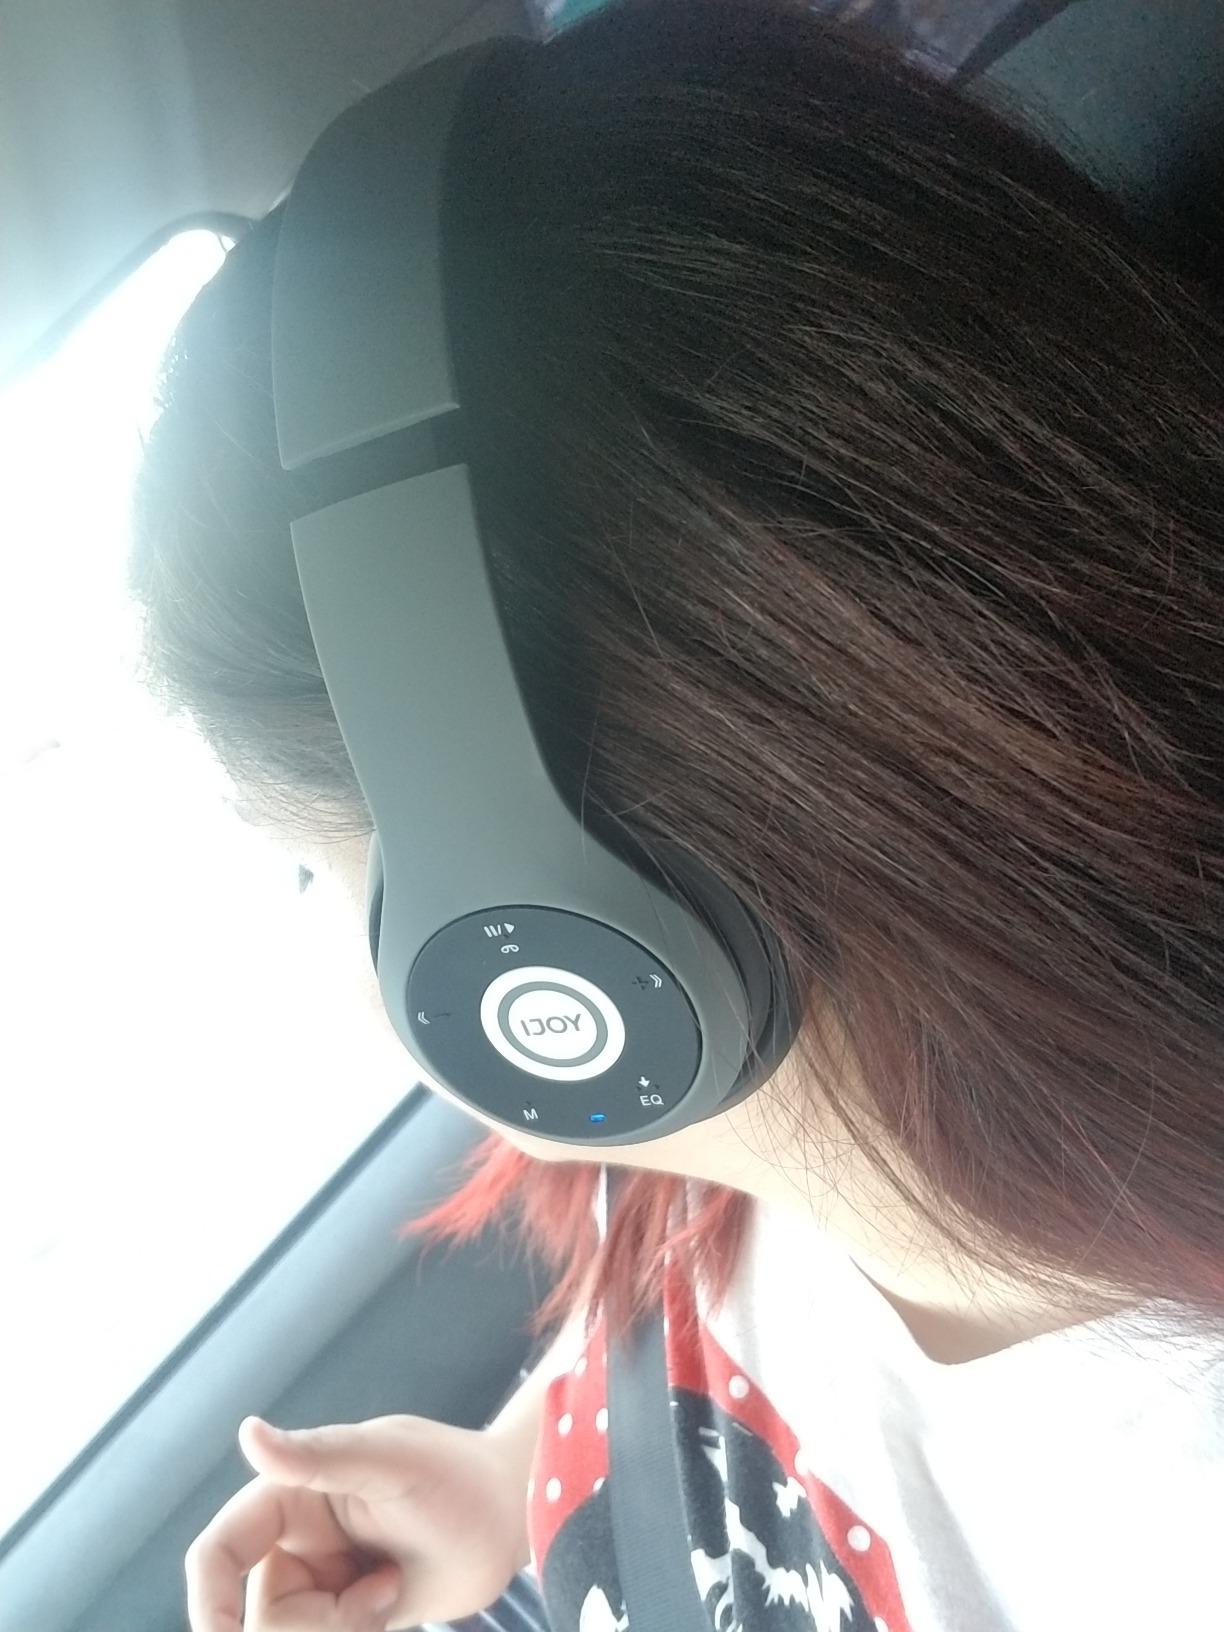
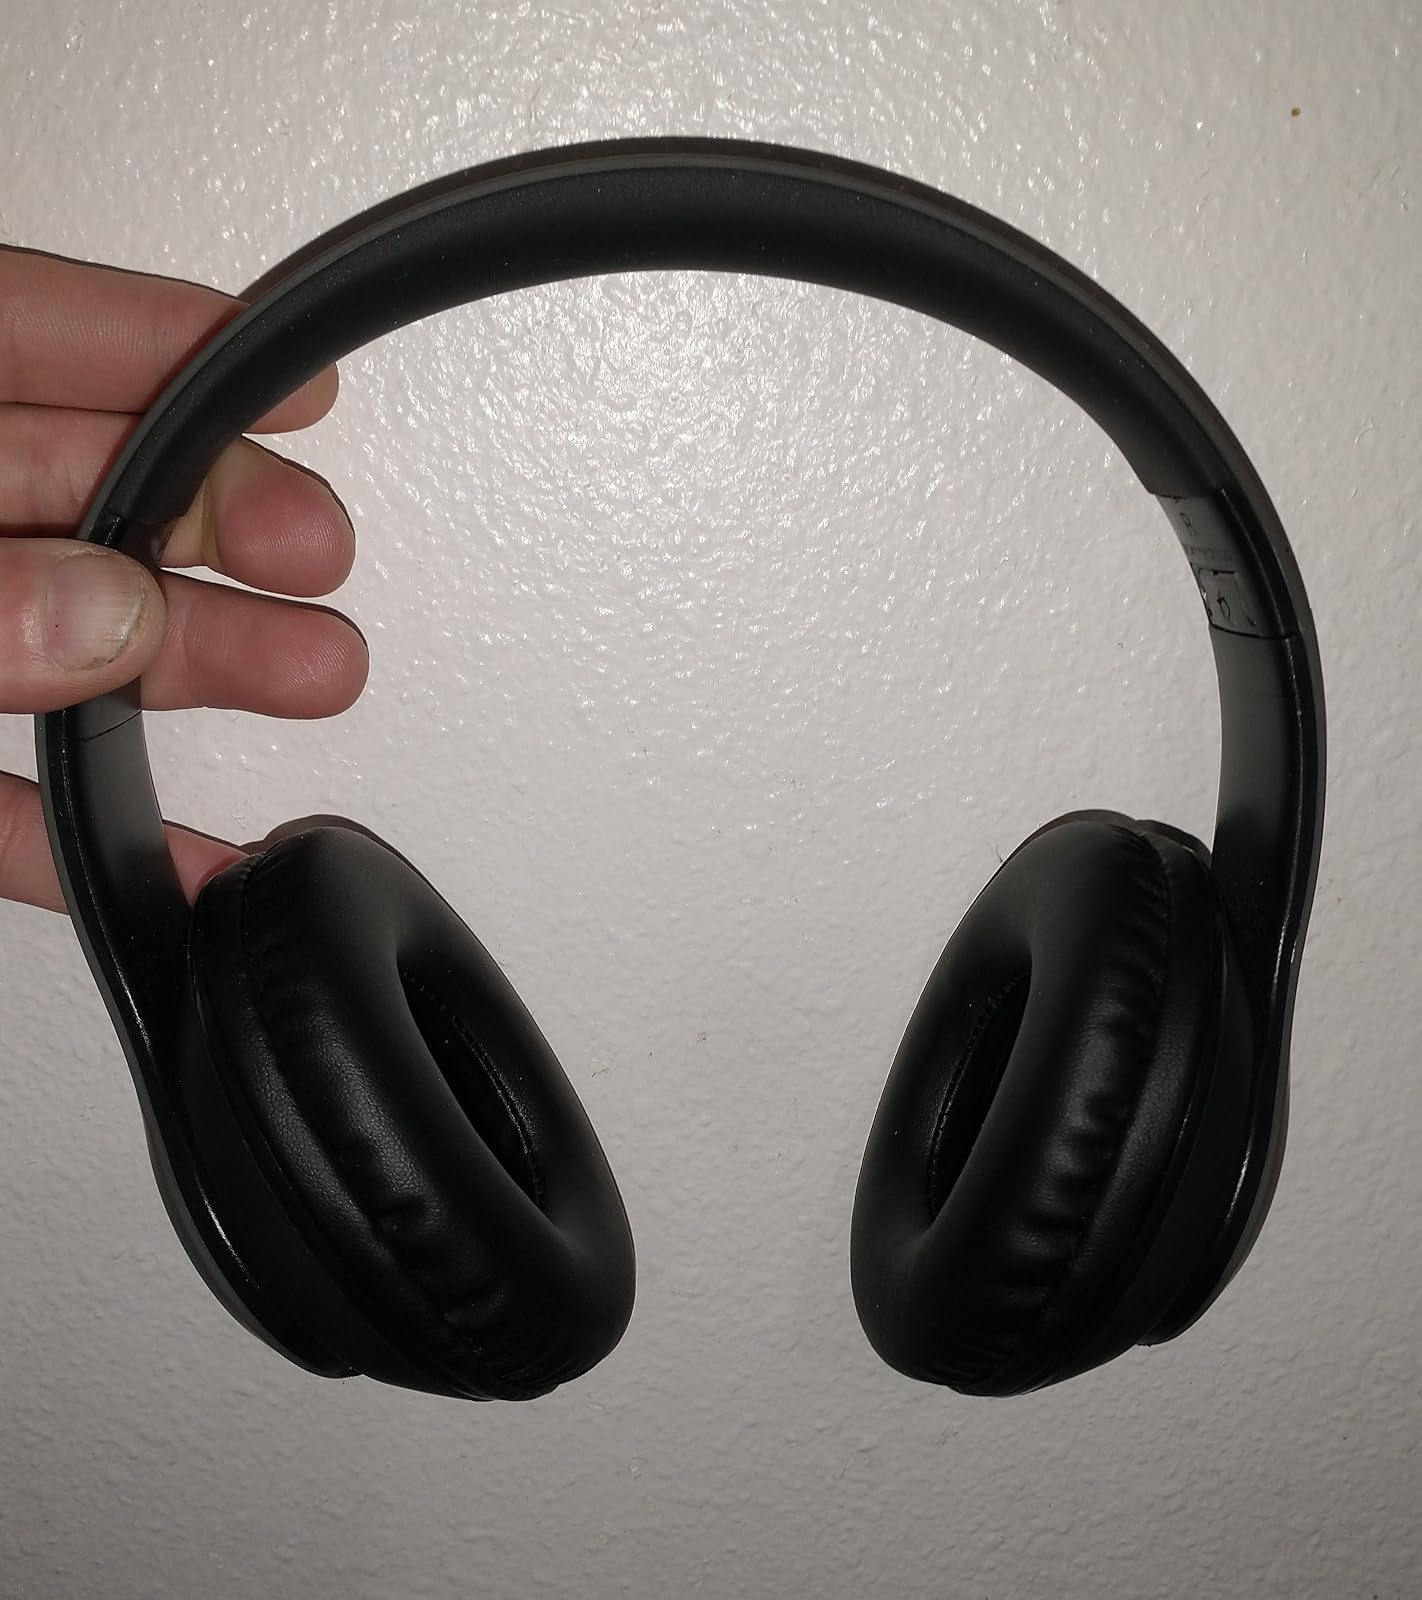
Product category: headphones
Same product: yes